Pulse Ultra

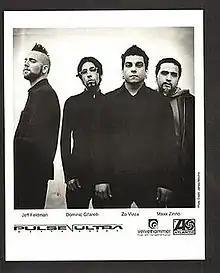
Pulse Ultra in 2002. L–R: Jeff Feldman, Dominic Cifarelli, Zo Vizza, Maxx Zinno

Pulse Ultra was a Canadian alternative metal band from Montreal, Quebec. They were active from 1997 to 2004, releasing one major label album, "Headspace", through Atlantic Records in 2002.